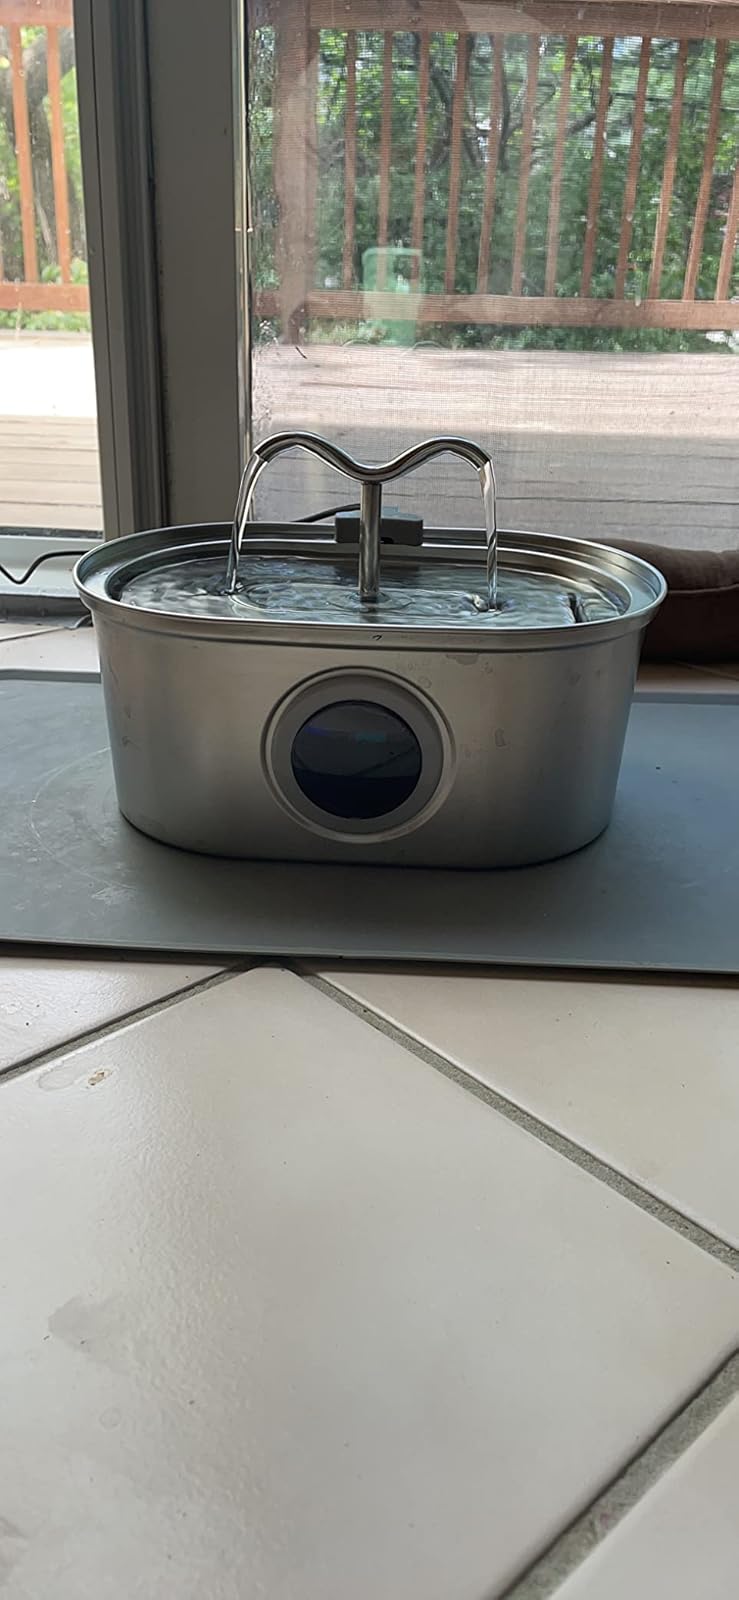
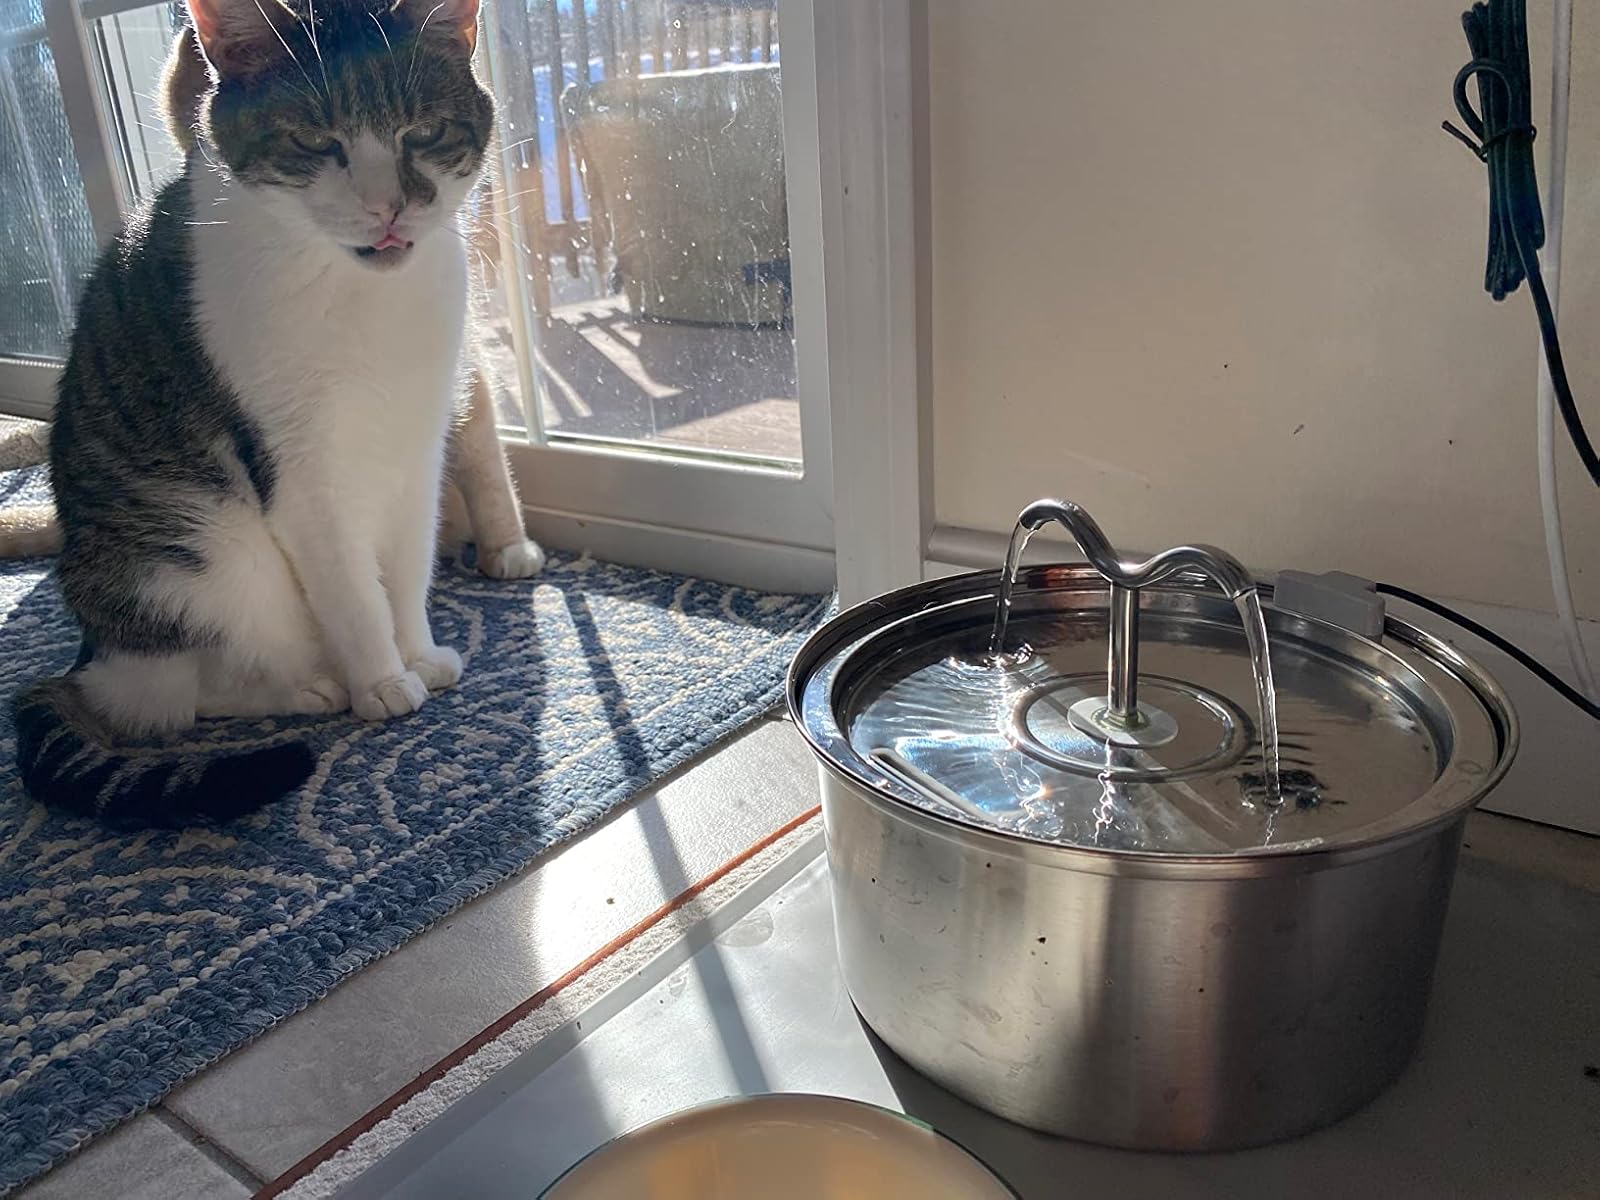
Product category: items_bowl
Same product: no